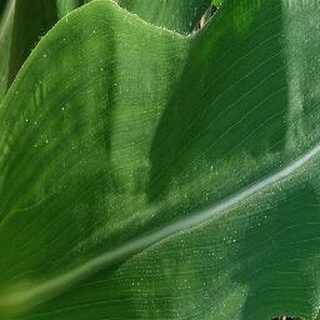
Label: healthy_corn